Question: What is the dog laying on?
Tambaya: A kan me karen yake kwance?
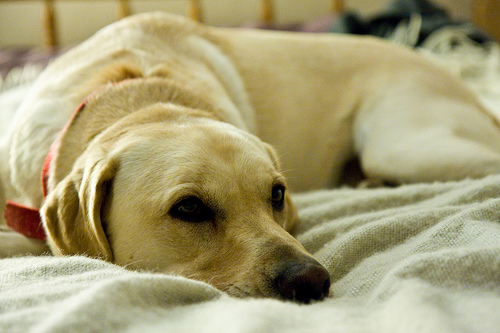
Answer: A blanket.
Amsa: Bargo.